Rangunia Upazila

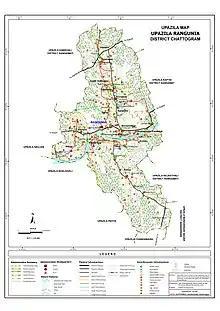

Rangunia Upazila is located in between 22°18' and 22°37' north latitudes and in between 91°58' and 92°08' east longitudes. It has 67,792 households and a total area of 361.54 km.